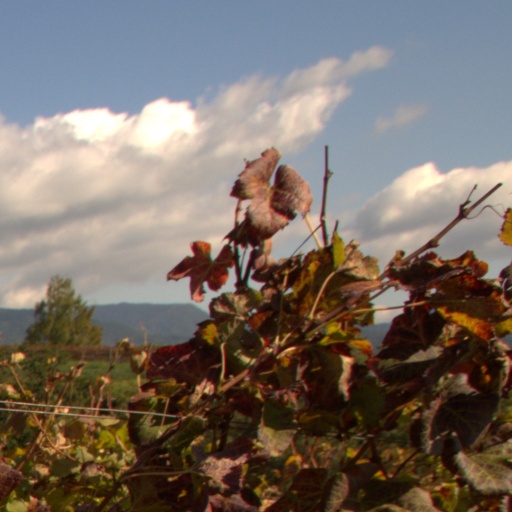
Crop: grape